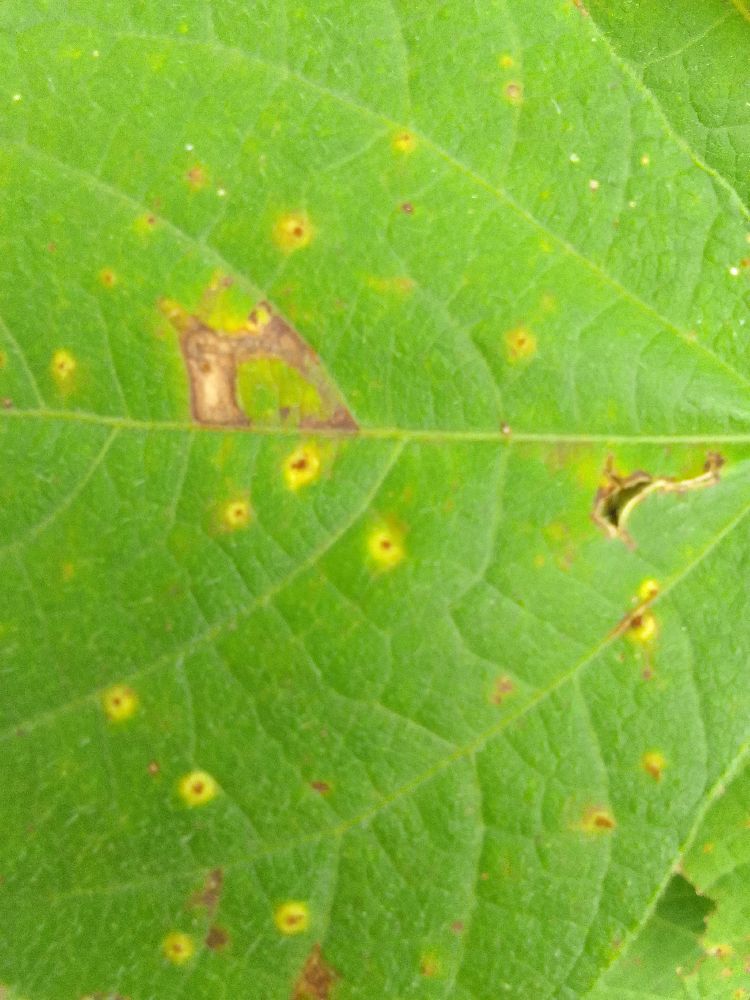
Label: rust